Middlesboro High School

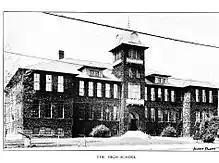
Middlesboro High School/Central School 1921

Middlesboro High School has been educating students for over 120 years. The first class of seniors graduated in 1894 just four years after the founding of Middlesboro in 1890.